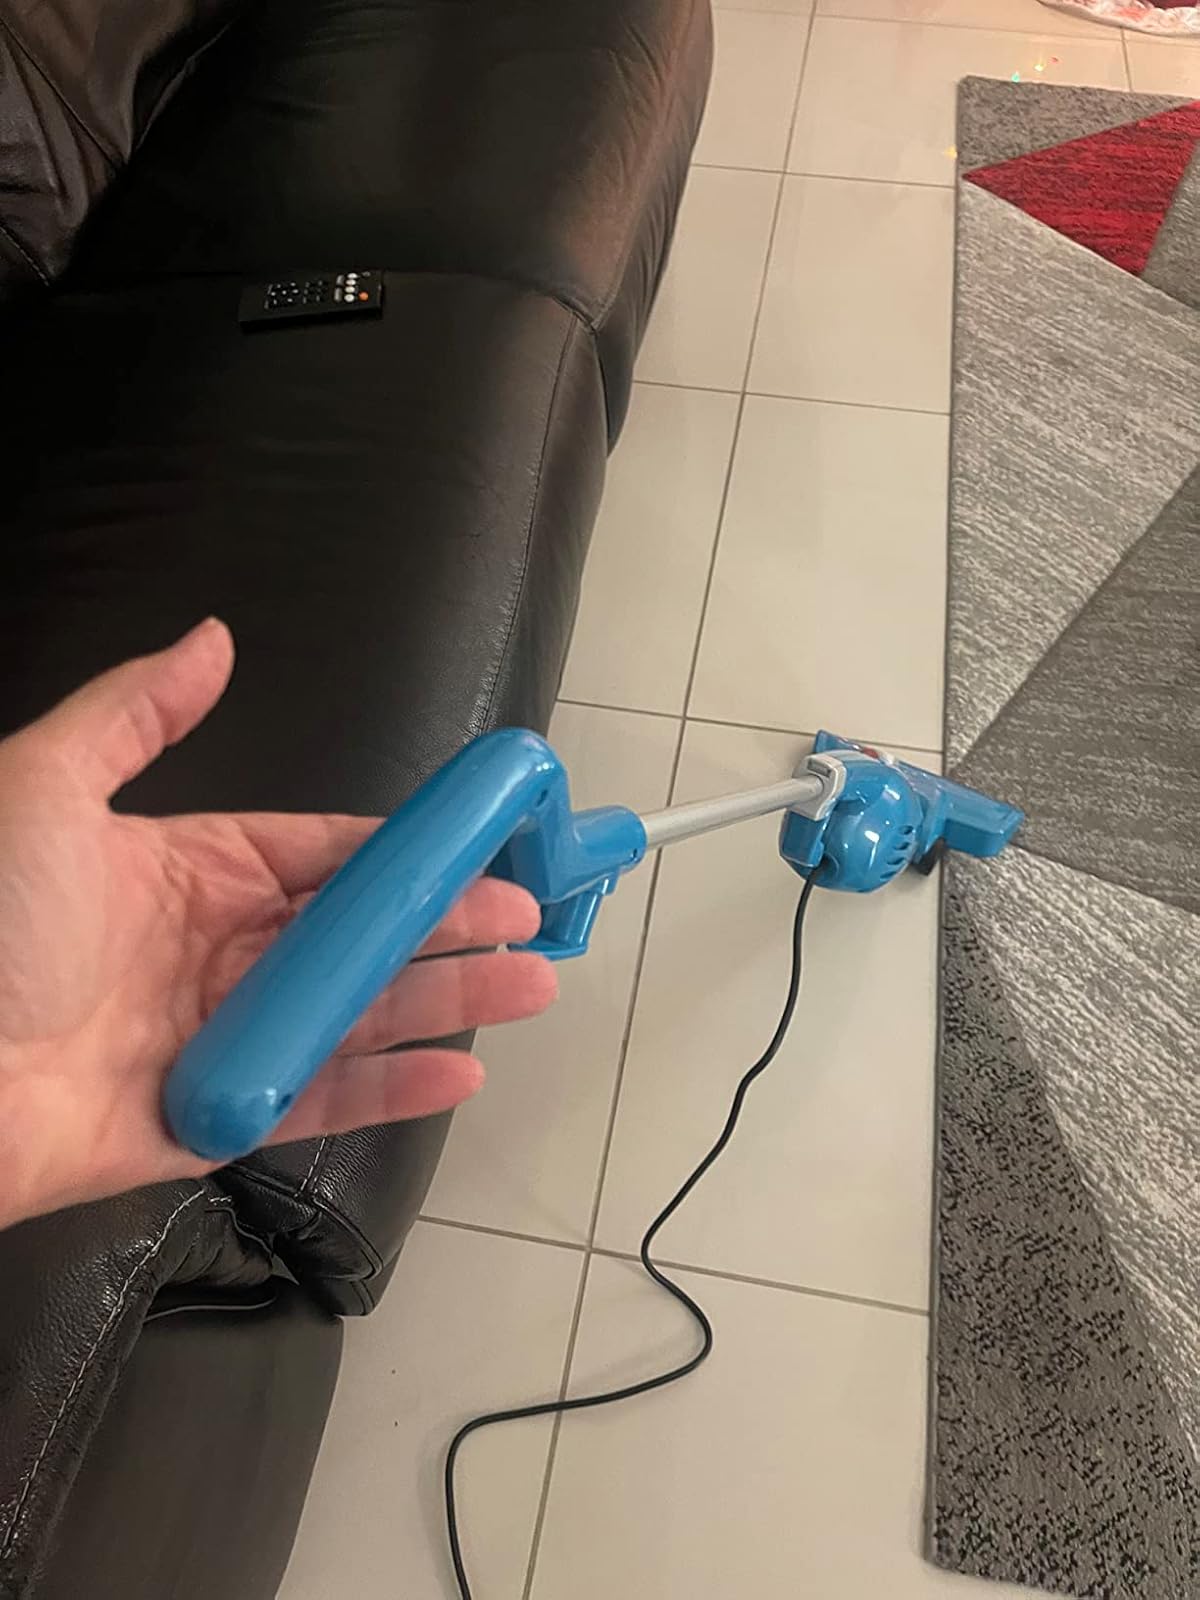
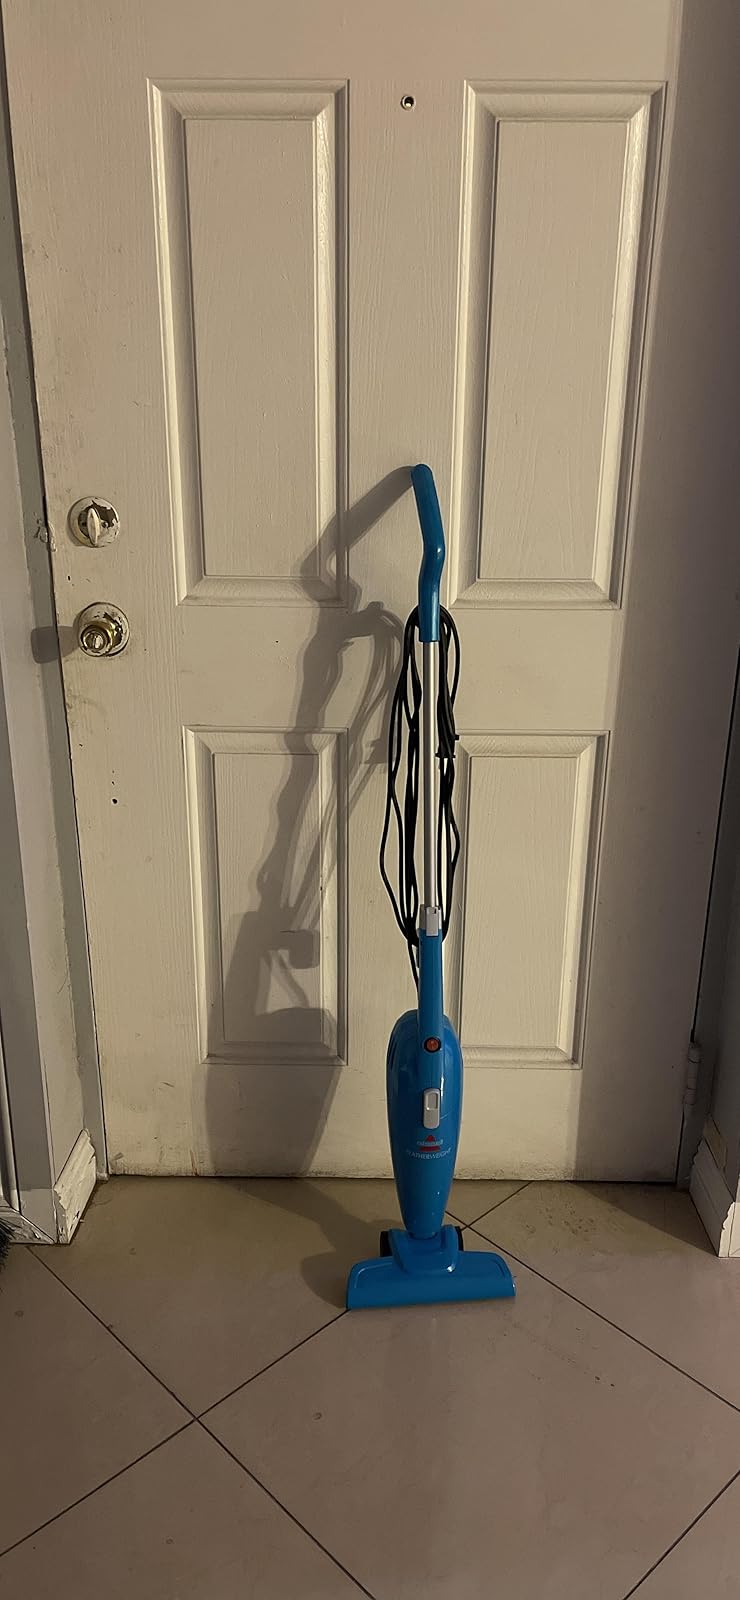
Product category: items_vacuum
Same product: yes